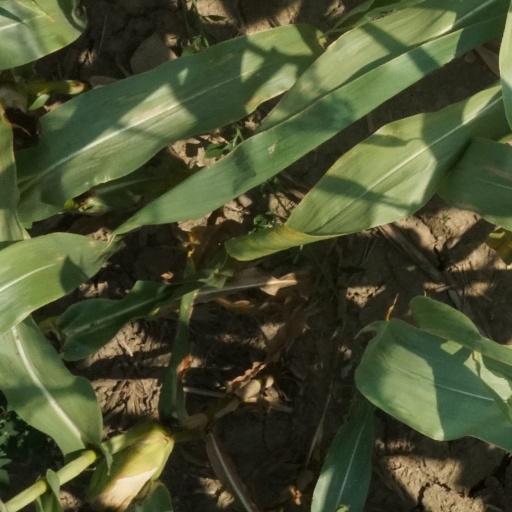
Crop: maize; corn